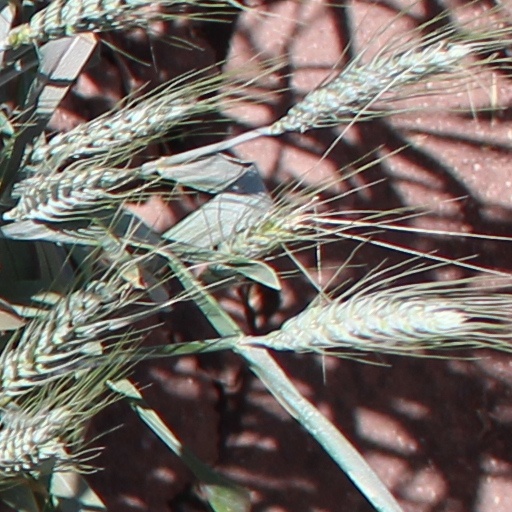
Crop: wheat